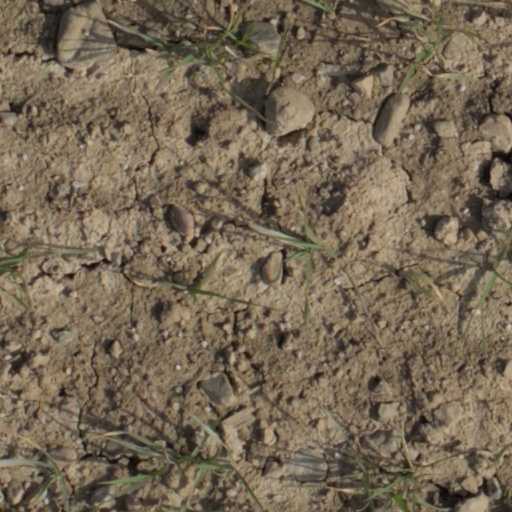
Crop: wheat